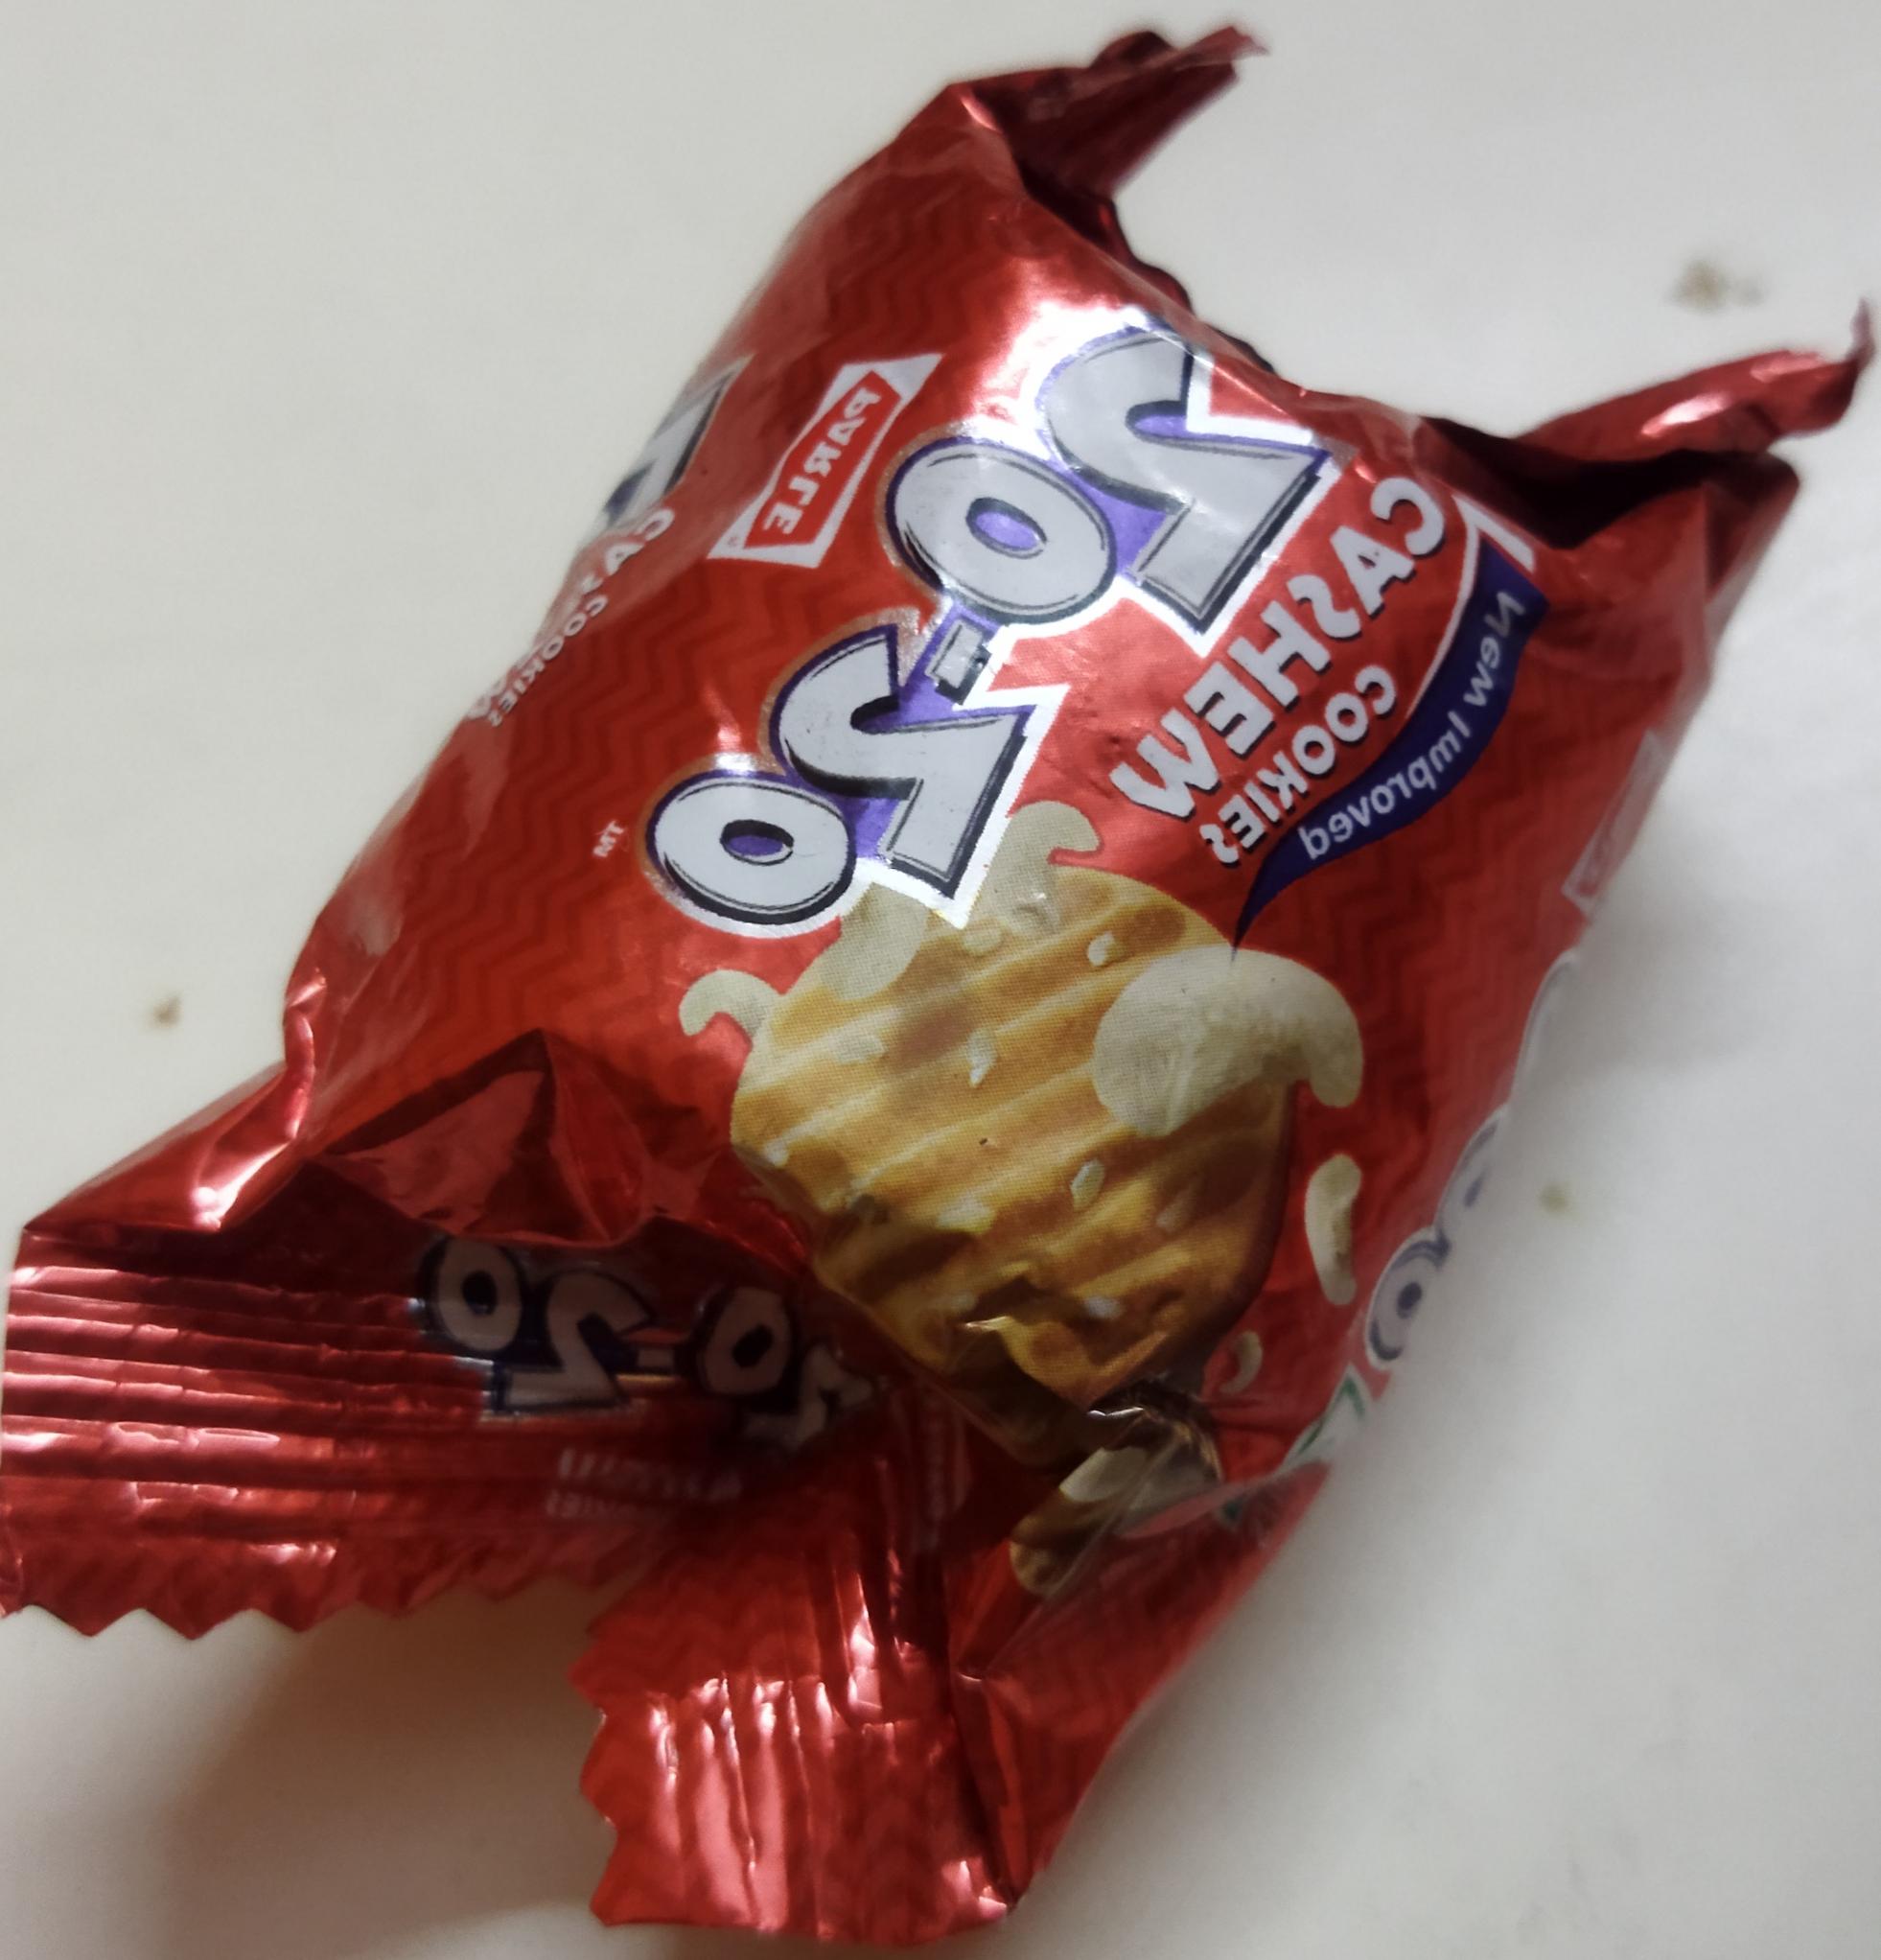
Label: plastics